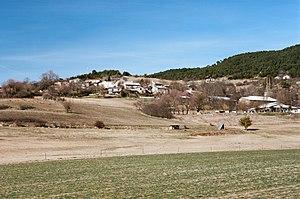
Vue du village
Saint-Dizier-en-Diois est une commune française située dans le département de la Drôme en région Auvergne-Rhône-Alpes.